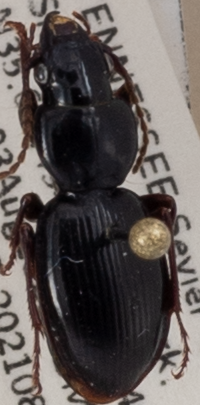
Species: Cyclotrachelus freitagi
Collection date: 2021-08-03
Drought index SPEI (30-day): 0.03
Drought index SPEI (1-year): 0.8
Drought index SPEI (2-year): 1.69